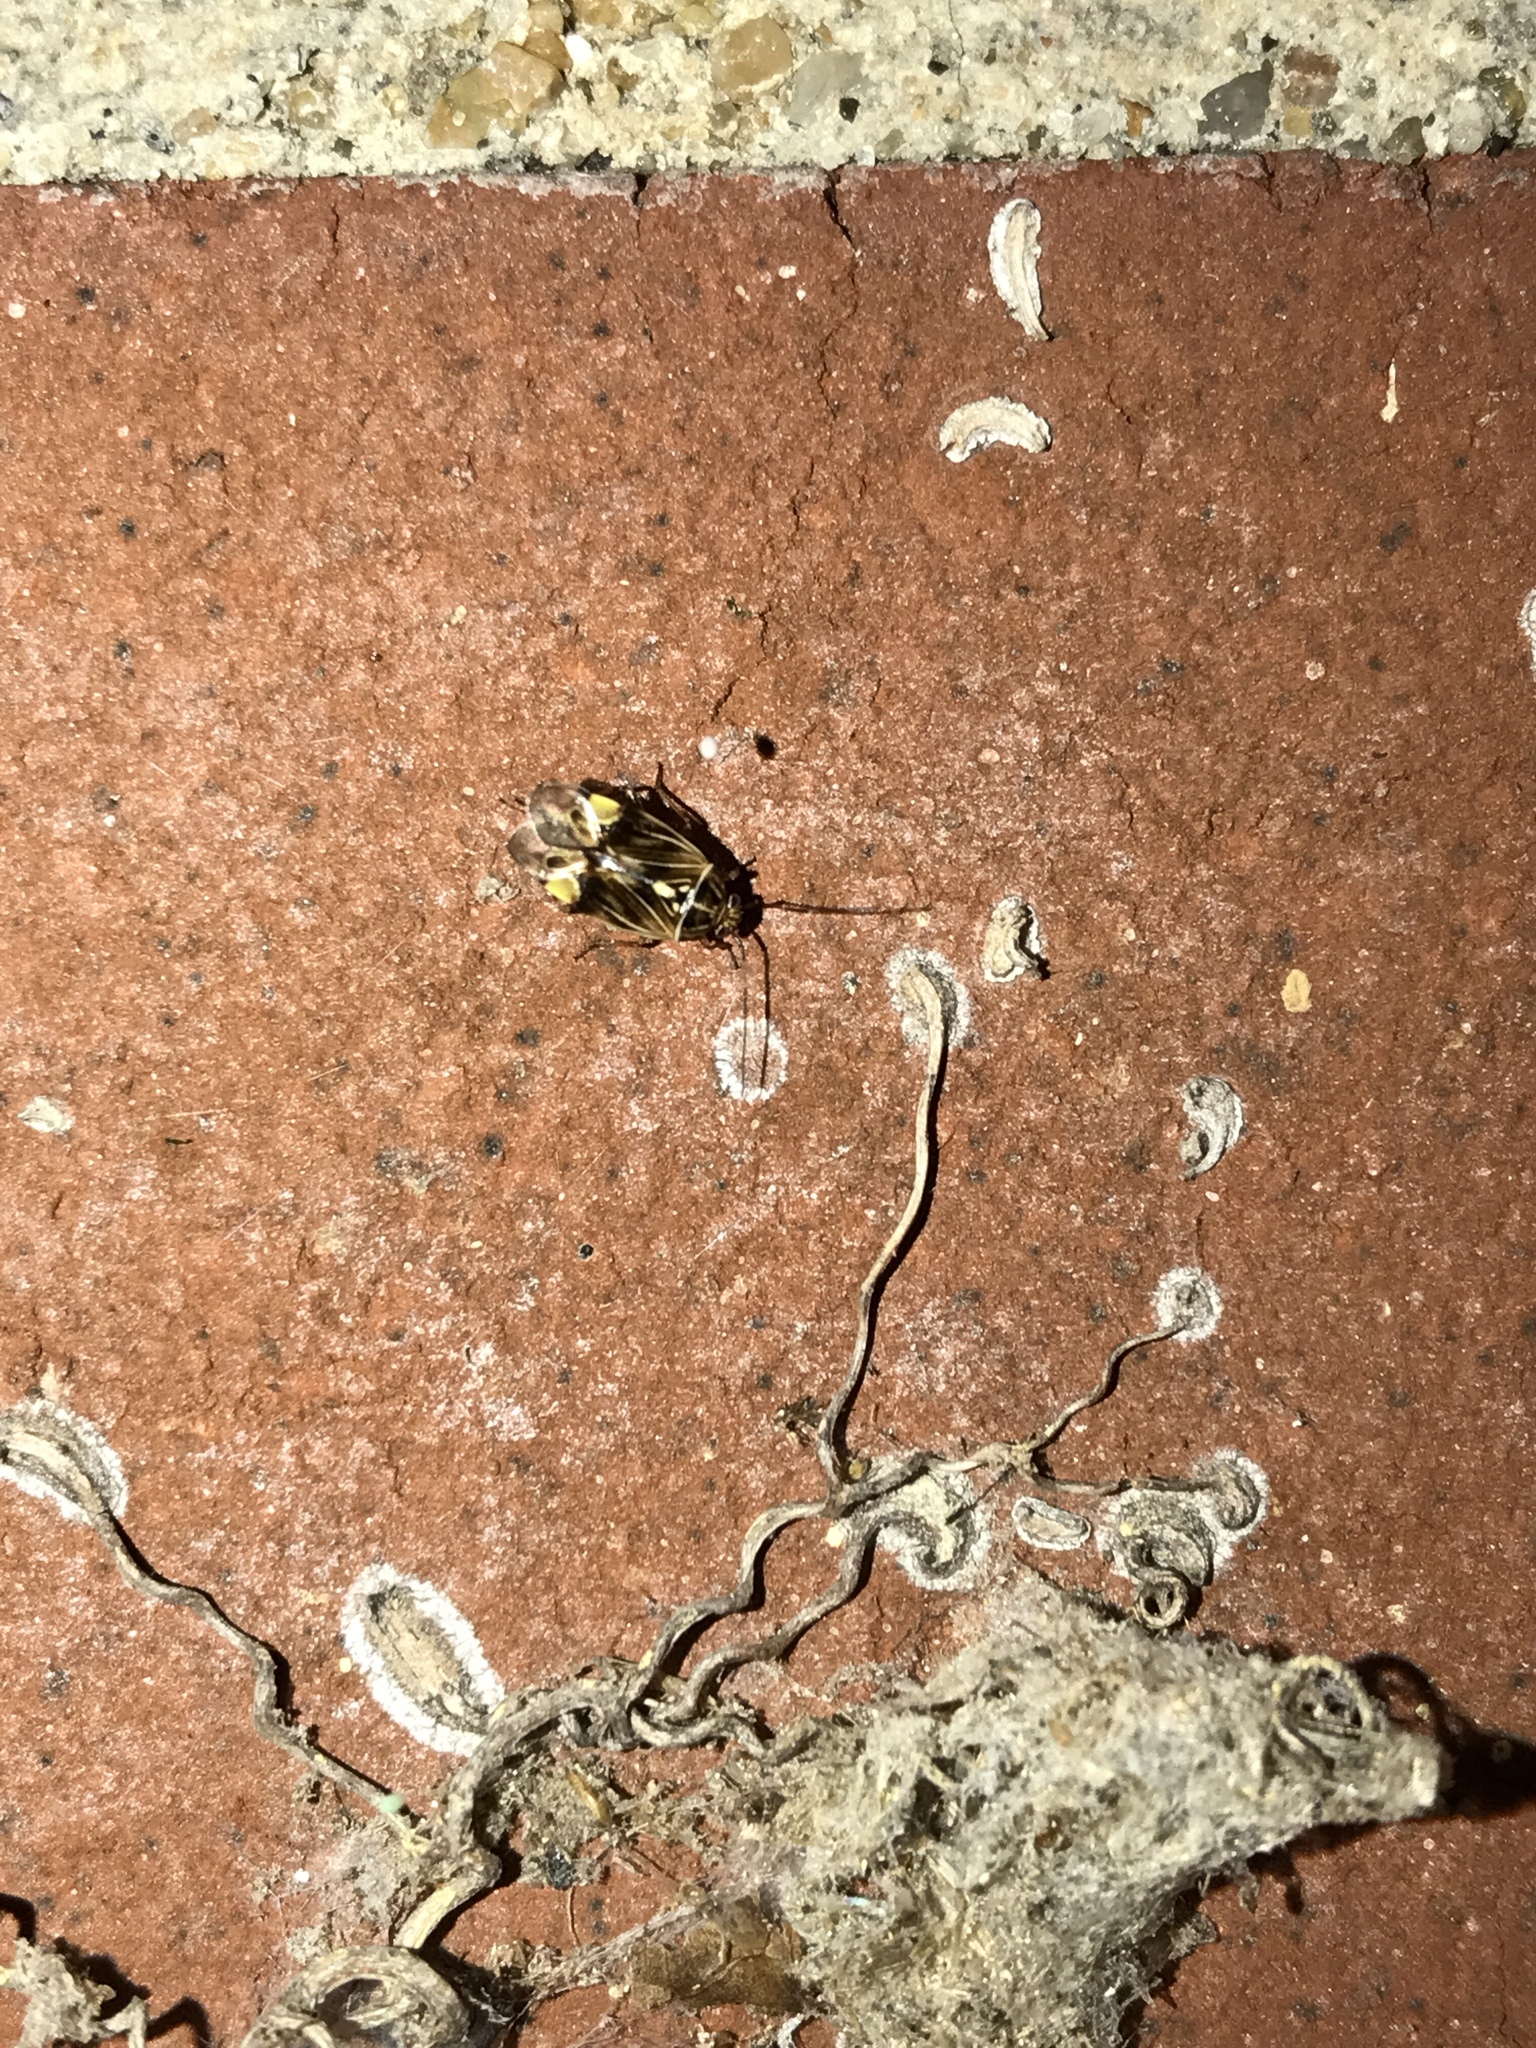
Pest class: lygus_bug